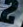
Number: 2